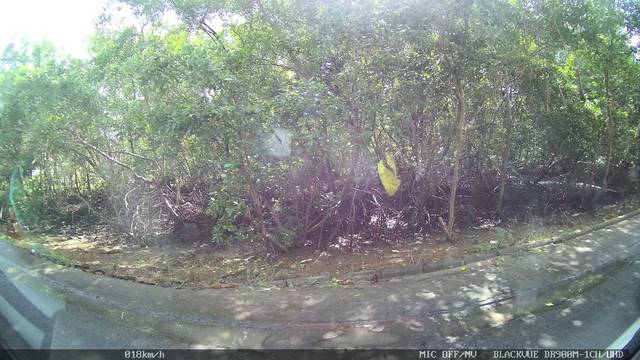
Region: Brazil
Coordinates: -20.662, -40.515